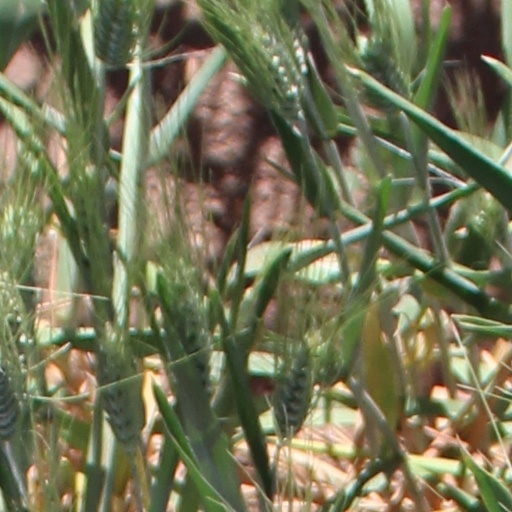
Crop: wheat